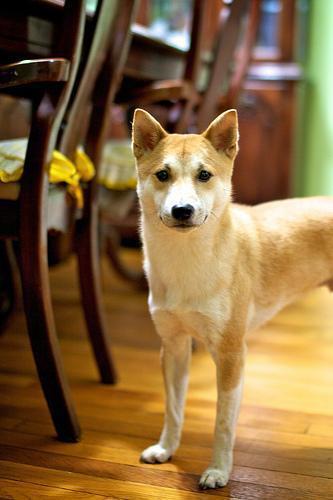
shiba inu